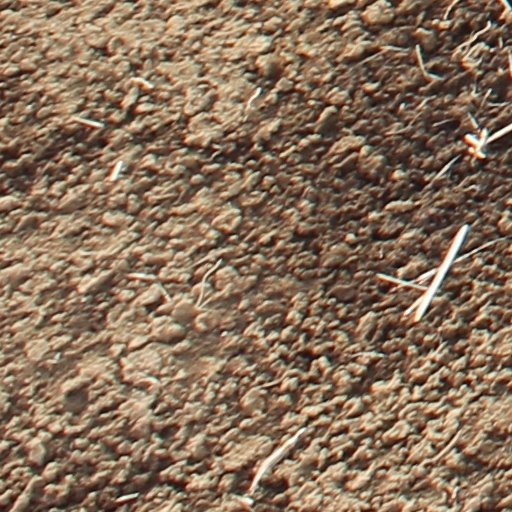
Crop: wheat